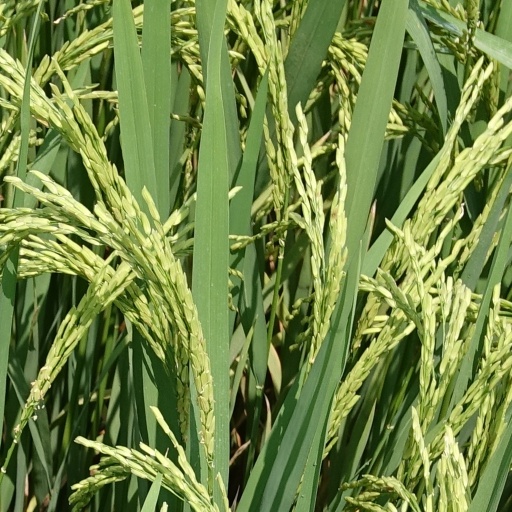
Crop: rice